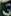
Number: 3